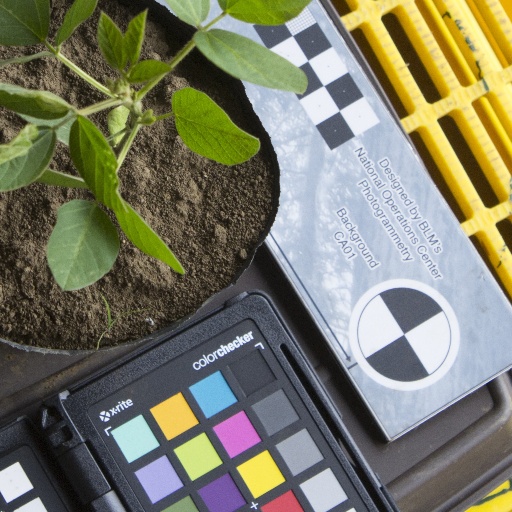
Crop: soybean